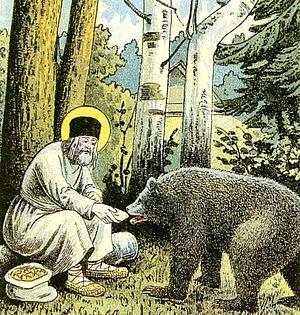
Séraphin ou Seraphim de Sarov, né Prokhore Isidorovitch Mochnine, né à Koursk le 19 juillet 1754 et mort au monastère de Sarov le 2 janvier 1833, est un saint orthodoxe.